De La Salle University

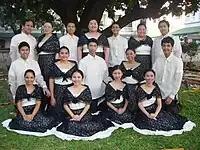

The main campus is situated on a lot at 2401 Taft Avenue, Malate, Manila. It is part of the University Belt with several other colleges and universities, including St. Scholastica's College, Manila and Philippine Women's University, which are both located nearby. Some buildings that are part of the campus are also situated at other nearby lots along Taft Avenue and at the nearby Fidel Reyes Street, formerly named as Agno Street.